Royal Court of Scotland

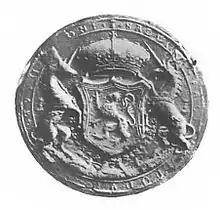
The first Great Seal of Mary Queen of Scots (1542–67)

For most of the medieval era, the king was itinerant and had no "capital" as such. The Pictish centre of Forteviot was the chief royal seat of the early Gaelic Kingdom of Alba that became the Kingdom of Scotland. It was used by Cinaed mac Ailpin (Kenneth MacAlpin, r. 843–58) and his brother Domnall mac Ailpín (Donald I MacAlpin, 812–62). Later poetic tradition suggests that Máel Coluim mac Donnchada (Malcolm III "Canmore", r. 1058–93) was also resident and charters of Malcolm IV (dated 1162–64) and of William I (dated 1165–71) indicate that it remained important into the twelfth century. After this it fell from the royal circuit, but it remained a royal estate until the fourteenth century. David I (r. 1124–53) tried to build up Roxburgh as a royal centre, but in the twelfth and thirteenth centuries, more charters were issued at Scone than any other location, suggesting that this was a centre for royal business. Other popular locations in the early part of the era were nearby Perth, Stirling, Dunfermline and Edinburgh.